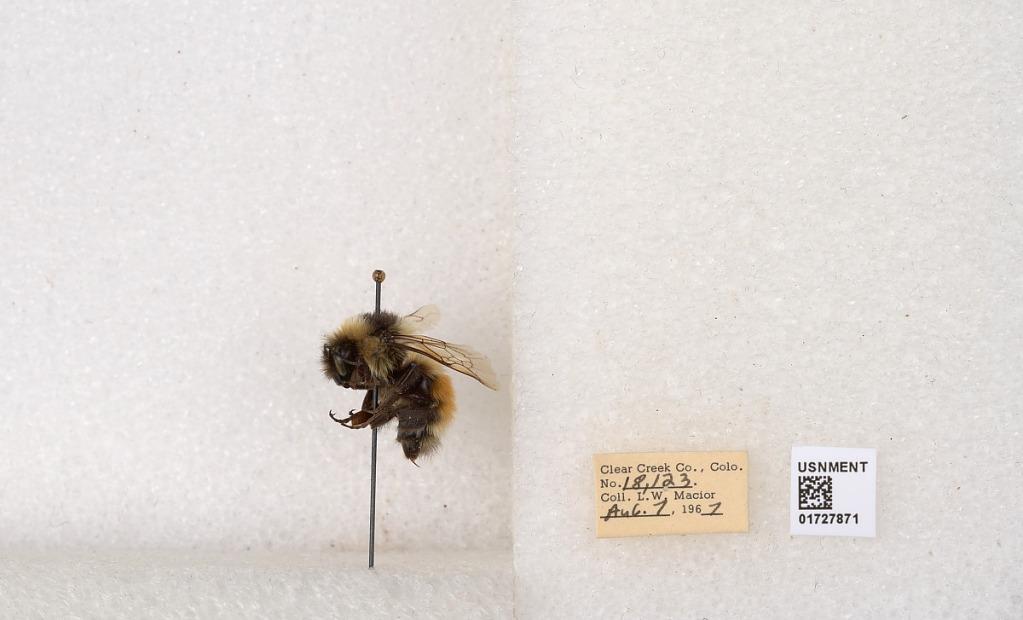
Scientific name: Bombus (Pyrobombus) sylvicola Kirby
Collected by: L. Macior
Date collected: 1967-8-7
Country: United States
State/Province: Colorado
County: Clear Creek
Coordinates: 39.6891, -105.644